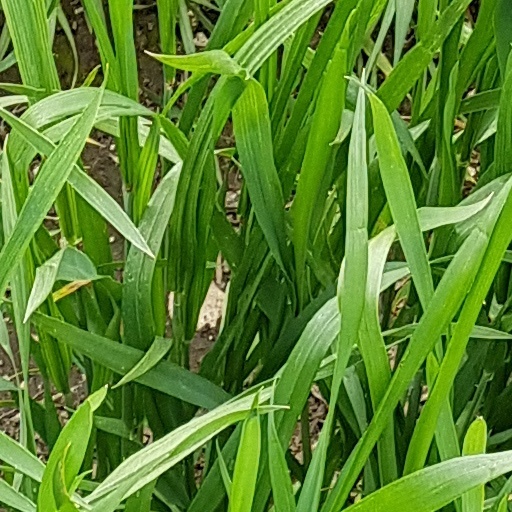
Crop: wheat